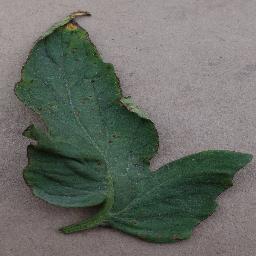
Label: Tomato___Bacterial_spot